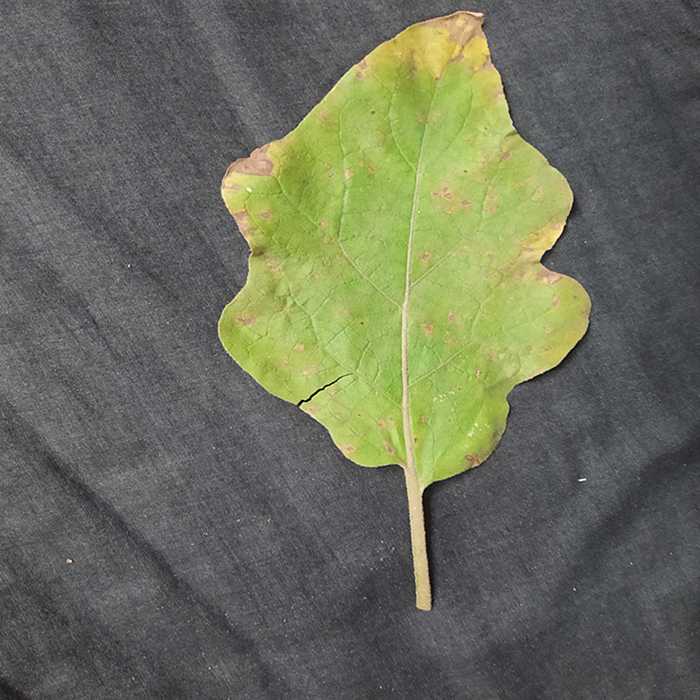
Plant: Eggplant
Label: Eggplant Cercopora leaf spot